History of Cumbria

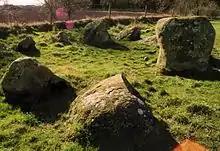
Little Meg – a Bronze Age ring cairn with spiral rock art

By the Bronze Age, settlements in Cumbria are likely to have taken a much more permanent form. Like the transition from Mesolithic to Neolithic, the transition from Neolithic to Early Bronze Age was gradual and continuity of sites is likely. Unlike in southern England, where the transition is marked by the 'Beaker Period', in Cumbria and the north-west burials with beaker pottery are rare, with only a handful of such burials recorded. (Instead, circular wooden and then stone structures subsequently sealed by cairns and used over centuries was the preferred method.)